Botafogo Futebol Clube (PB)

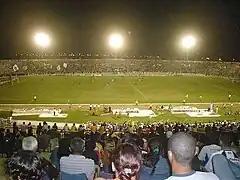
Estádio José Américo de Almeida Filho

Botafogo's home matches are usually played at Almeidão stadium, which has a maximum capacity of 40,000 people. Its official name is Estádio José Américo de Almeida Filho.